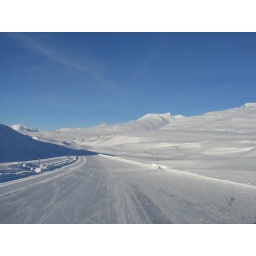
Lonesome road and not a car in sight